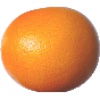
Label: pink_grapefruit